The Philip K. Dick Reader

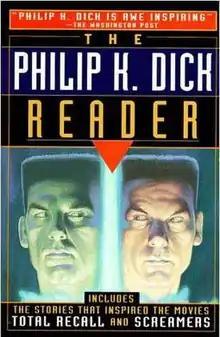
Cover of the first edition

The Philip K. Dick Reader is a collection of science fiction stories by American writer Philip K. Dick. It was first published by Citadel Twilight in 1997. Many of the stories had originally appeared in the magazines "If", "Science Fiction Adventures", "Science Fiction Stories", "Orbit", "Fantasy and Science Fiction", "Imagination", "Future", "Galaxy Science Fiction", "Beyond Fantasy Fiction", "Satellite", "Imaginative Tales", "Fantastic Universe" and "Space Science Fiction". It is identical in content and order to the edition of volume 3 of the Collected Stories of Philip K. Dick produced by the same publisher apart from the substitution of three stories in positions 21-23 of 24 and the omission of the end notes in the Collected Stories edition. At press time, stories 21 and 24 had already been made into successful movie adaptations and stories 22 and 23 had been optioned.